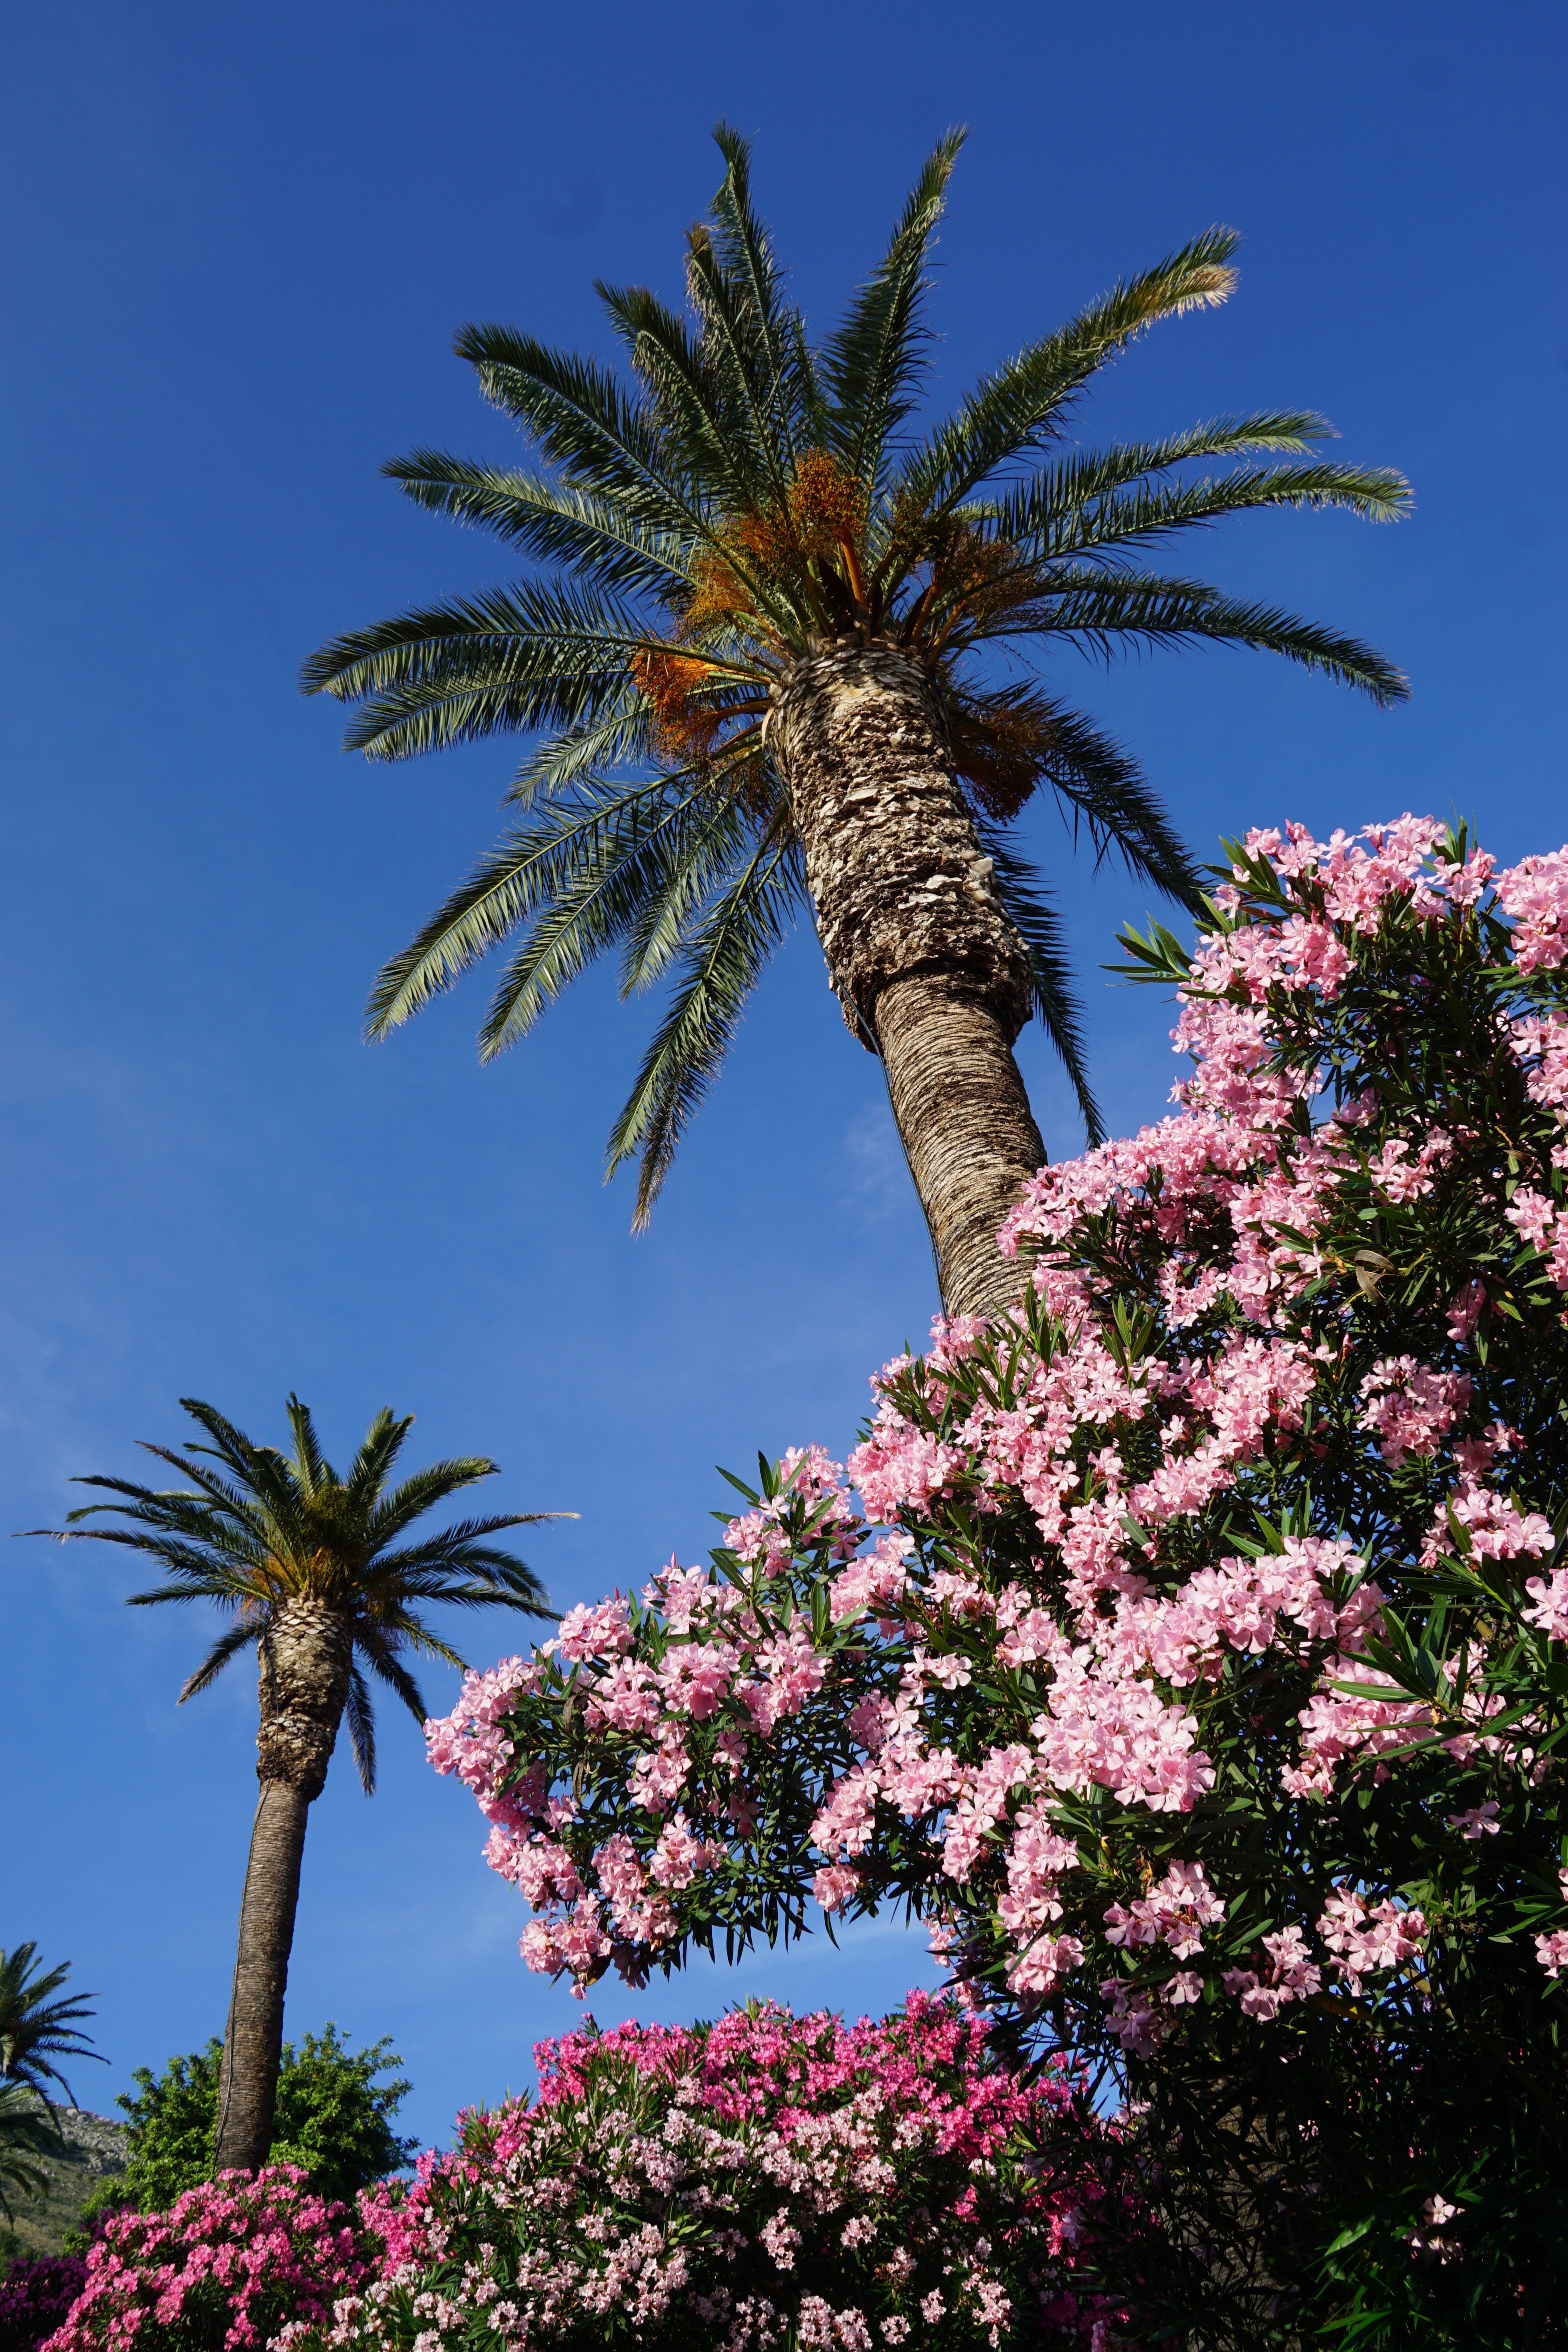
tree, palm tree, sky, arecales, plant, vegetation, date palm, woody plant, botany, spring, flowering plant, flower, Desert Palm, tropics, vacation, borassus flabellifer, elaeis, tourism, garden, fruit, attalea speciosa